Surtout

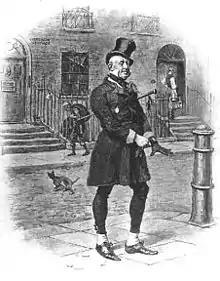
Wilkins Micawber, wearing a surtout with black tights

Surtout was a kind of overcoat. A "surtout" was a 17th-century term used to describe a coat worn over another coat, like a waistcoat. Surtout was a new name for it; prior to 1684, it was known as "Suravit" on account of Surhabit (overcoat).